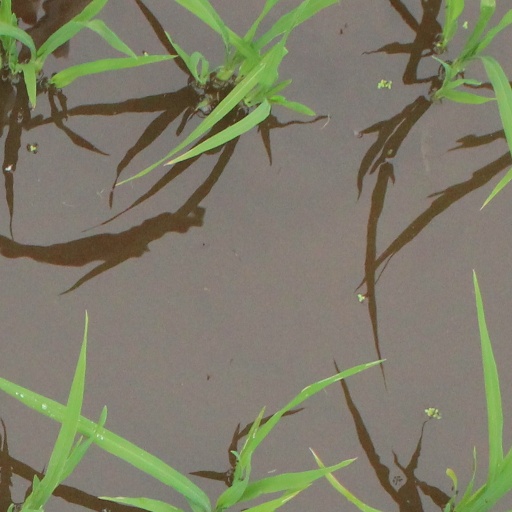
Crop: rice